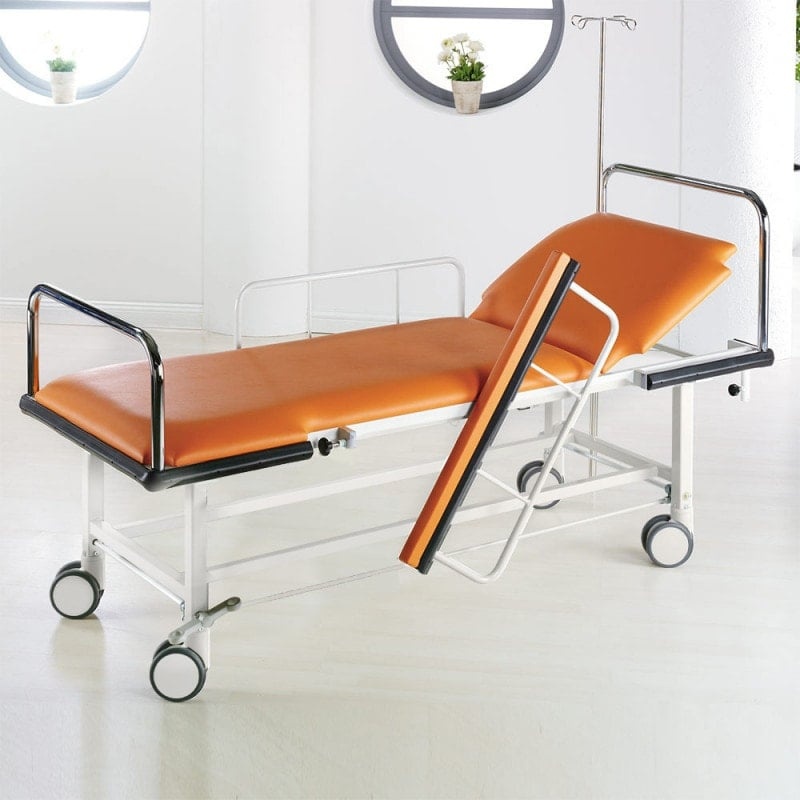
Transport-Recovery Stretcher Trolley light grey | turquoise
Product overview With rotatable side rails Central adjustable double castors Push handles on both ends With all-round protective bumper Optionally available laundry basket Transport/Recovery Stretcher Trolley This transport trolley stretcher is equally suited for moving patients, as well as for use in PACU following operations. The bed combines modern design with one of a kind functionality. This fully-equipped transport stretcher with central, adjustable double castors not only has a push handle at the head, but also at the foot and is even equipped with a laundry basket. Please note that the laundry basket is not included in the scope of delivery, but can be ordered on request. Quality Transport Stretchers Made in Germany Made of select, high-quality materials Precise workmanship 36 months warranty Product Details Transport/Recovery Stretcher Trolley from AGA Equipped with rotatable side rails, which can be secured by displaceable studs (if both side rails are rotated upside down, the upholstery width expands to approx. 70 cm) All-round bumper protects your furnishings from being damaged by the transport trolley Chrome-plated push handles at the head and foot Continuously adjustable headrest via gas spring (up to +30°) Drip stand can be attached to both sides of the headrest (optional) Large laundry basket (extendable to both sides) can be ordered on request Central, adjustable double castors (∅ 12.5 cm), foot levers for operation at head and foot of the bed Comfortable, approx. 6.4 cm-thick upholstery Hygienic synthetic leather cover Load capacity of up to 200 kg Dimensions: 195 x 75 x 65 cm (L x W x H) Side rail dimensions: 76 x 23 cm (L x H) Own weight: approx. 80 kg High-quality Upholstery Material The high-quality upholstery with imitation leather cover ensures a high level of patient comfort during transport and enables long periods of use thanks to the particularly robust, tear-resistant cover. In addition, the covers used can be cleaned easily and quickly and are resistant to disinfectants. The wide range of colours allows you to select the right transport couch to match your interior.
Brand: Medvana UK
Category: Business & Industrial > Medical > Medical Equipment > Medical Stretchers & Gurneys > Manual Stretchers & Gurneys